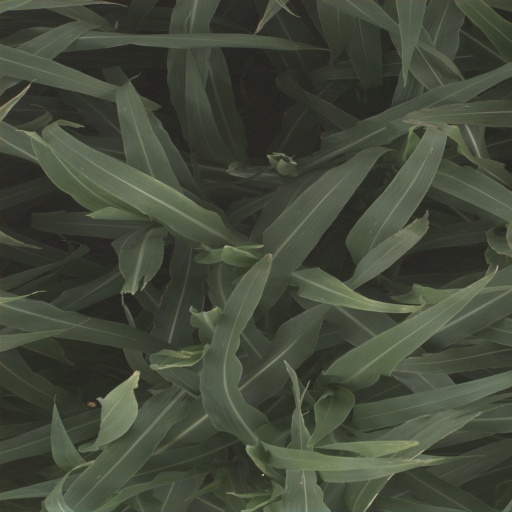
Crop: sorghum